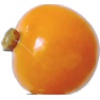
Label: physalis